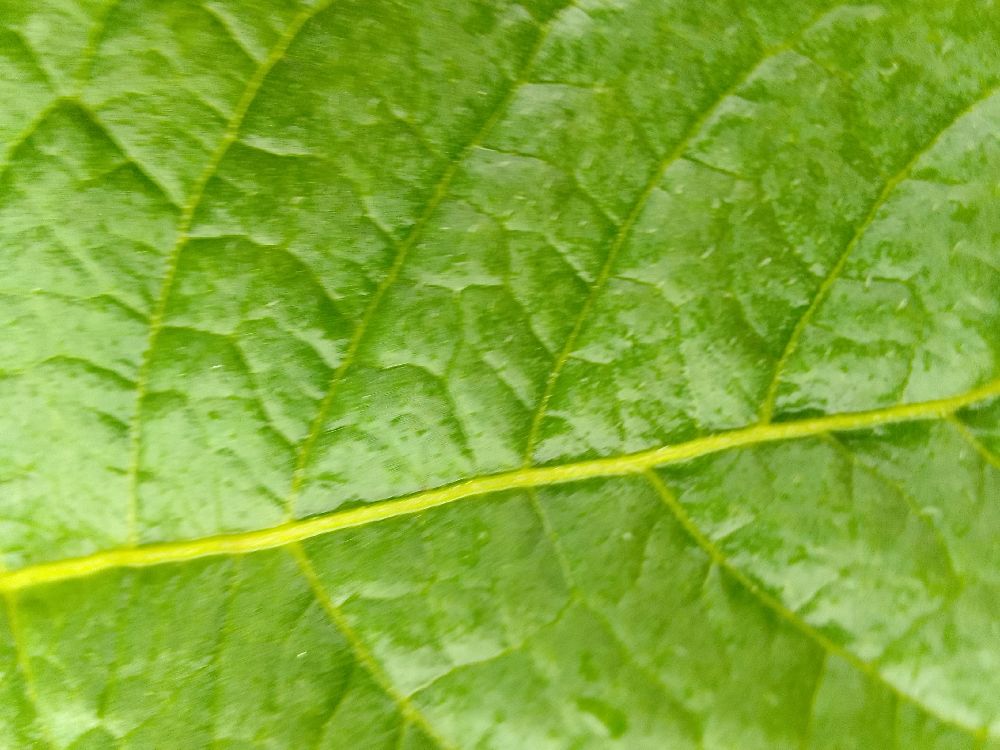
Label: Healthy